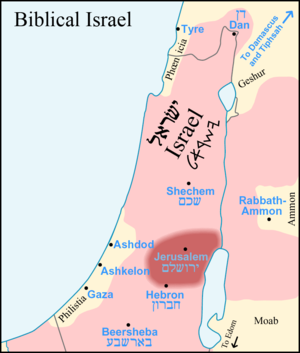
La Terre d’Israël est une étendue géographique comprenant les anciens royaumes d’Israël et de Juda, berceau du peuple juif.
Cet article est consacré aux mentions des Philistins dans la Bible.
Le Grand Israël est un terme géopolitique et idéologique de l'histoire du mouvement sioniste et de la politique en Israël relative à la terre d'Israël dans des frontières historiques ou bibliques. En hébreu le terme désigne une notion d'entièreté territoriale tandis que sa traduction en français fait référence plus spécifiquement à des revendications territoriales. Historiquement sionistes, elles prônent l'extension de l'État d'Israël sur l'ensemble ou une partie de la terre d'Israël.